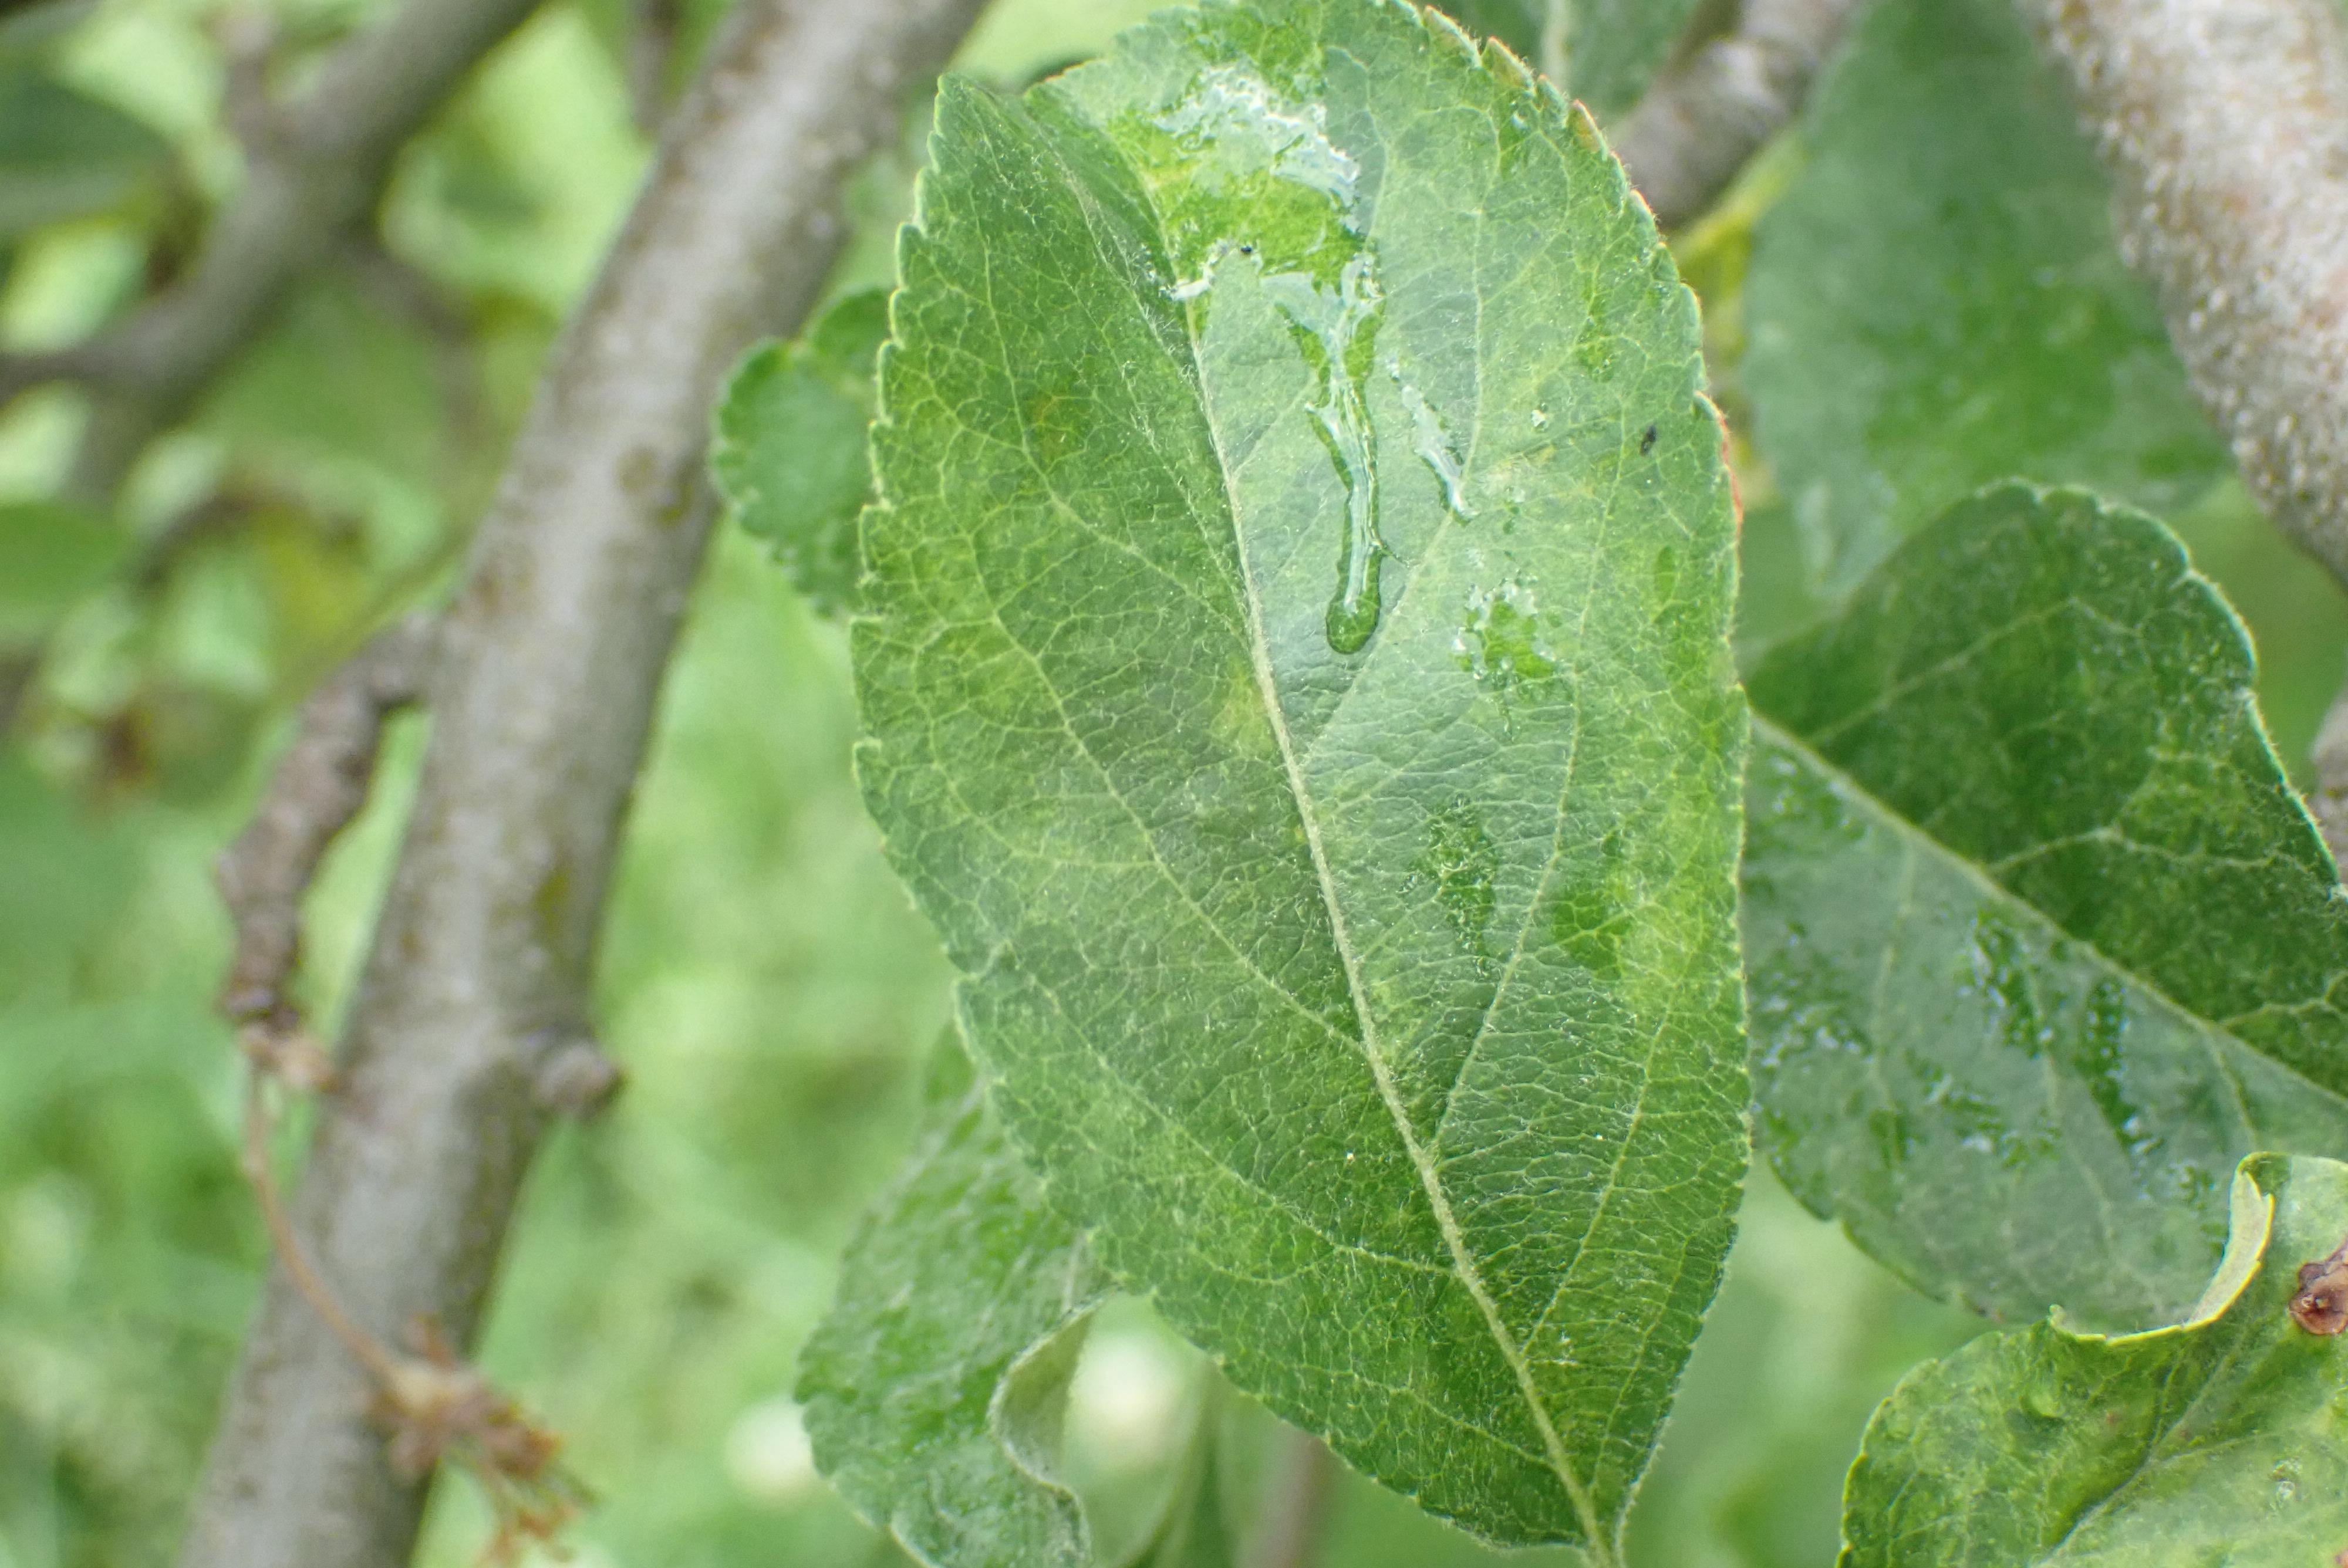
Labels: scab